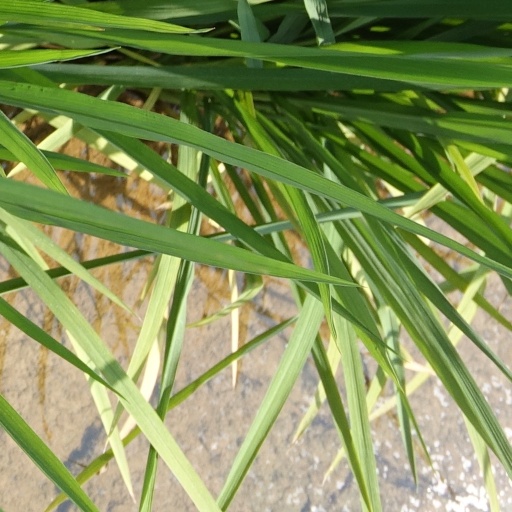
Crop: rice